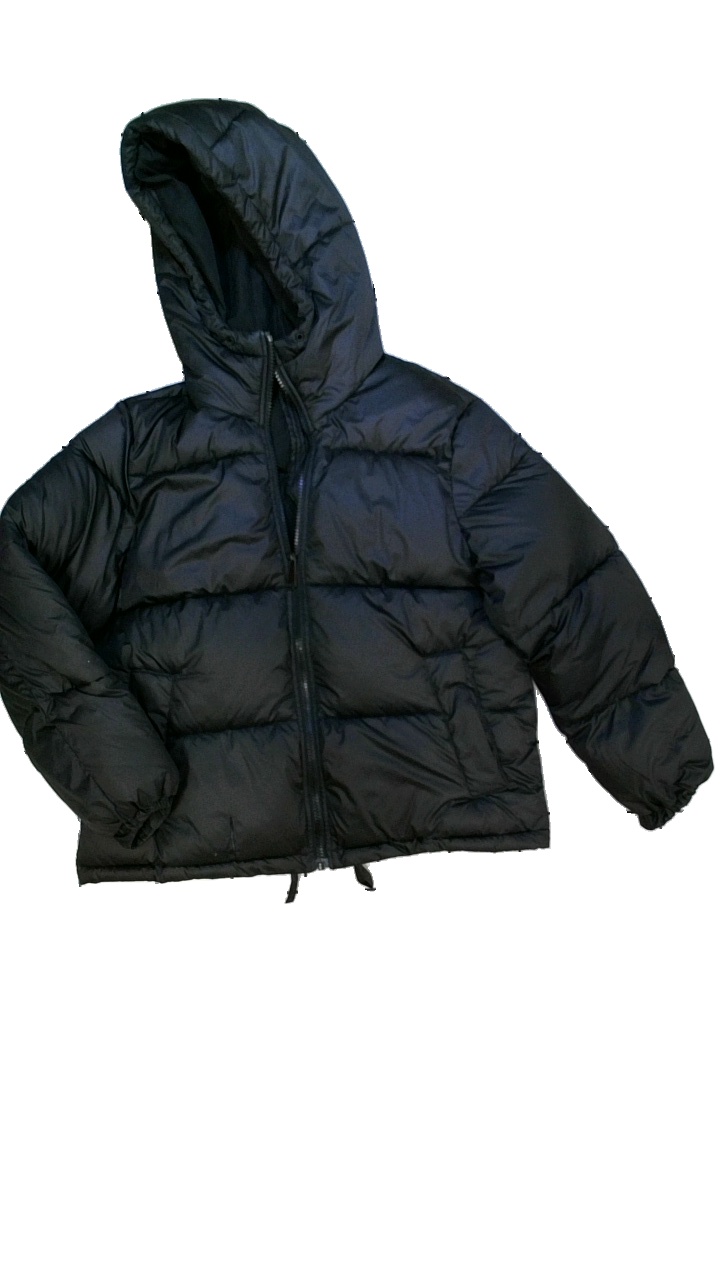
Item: Winter Jacket (Ladies)
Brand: H&m
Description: Black winter jacket
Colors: Black
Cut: Regular
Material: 100% polyester
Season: Winter
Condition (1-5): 1
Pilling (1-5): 5
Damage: Make-up stains inside jacket
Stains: Major
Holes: Major
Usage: Recycle
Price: <50